Brood XIII

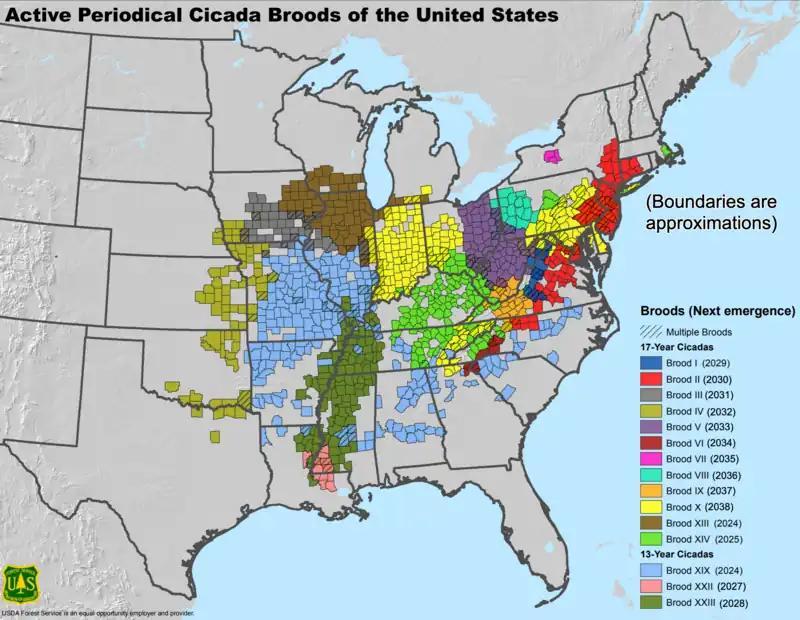
Map of periodic cicada broods with Brood XIII shown in brown

Brood XIII (also known as Brood 13 or Northern Illinois Brood) is one of 15 separate broods of periodical cicadas that appear regularly throughout the midwestern United States. Every 17 years, Brood XIII tunnels "en masse" to the surface of the ground, mates, lays eggs in tree twigs, and then dies off over several weeks.